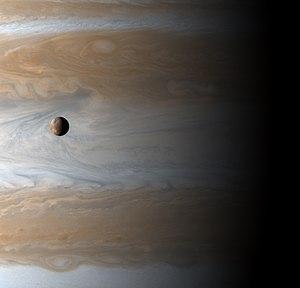
Cassini-Huygens est une mission d'exploration spatiale du système saturnien au moyen d'une sonde spatiale développée par l'agence spatiale américaine, la NASA, avec des participations importantes de l'Agence spatiale européenne et de l'Agence spatiale italienne. Lancé le 15 octobre 1997, l'engin se place en orbite autour de Saturne en 2004. En 2005, l'atterrisseur européen Huygens, après s'être détaché fin 2004 de la sonde mère, se pose à la surface du satellite Titan et peut transmettre des informations collectées durant la descente et après son atterrissage. L'orbiteur Cassini ensuite tourne autour de Saturne et poursuit l'étude scientifique de la planète géante gazeuse, en profitant de ses passages à faible distance de ses satellites pour collecter des données détaillées sur ceux-ci. La mission, d'une durée initialement prévue de quatre ans, est prolongée à deux reprises : de 2008 à 2010 par la mission équinoxe, puis de 2010 à 2017 par la mission solstice. Afin de protéger les lunes de la planète, la sonde spatiale finit son voyage en plongeant dans l'atmosphère de Saturne le 15 septembre 2017.